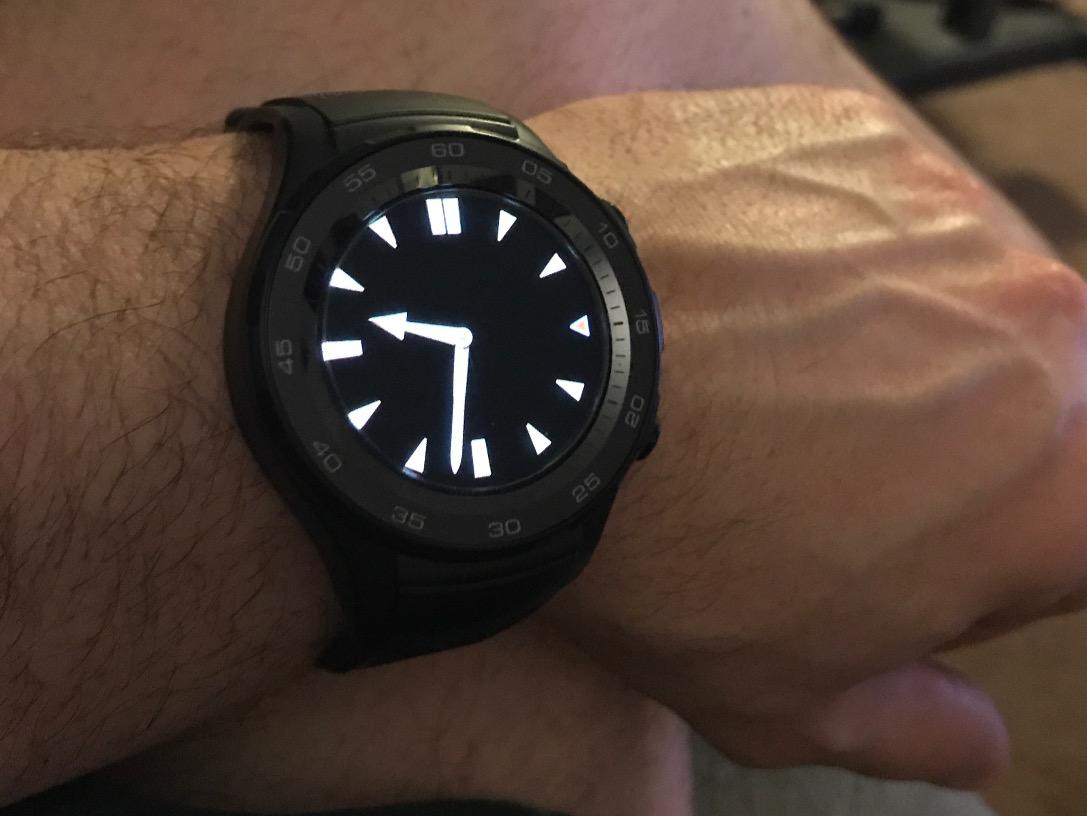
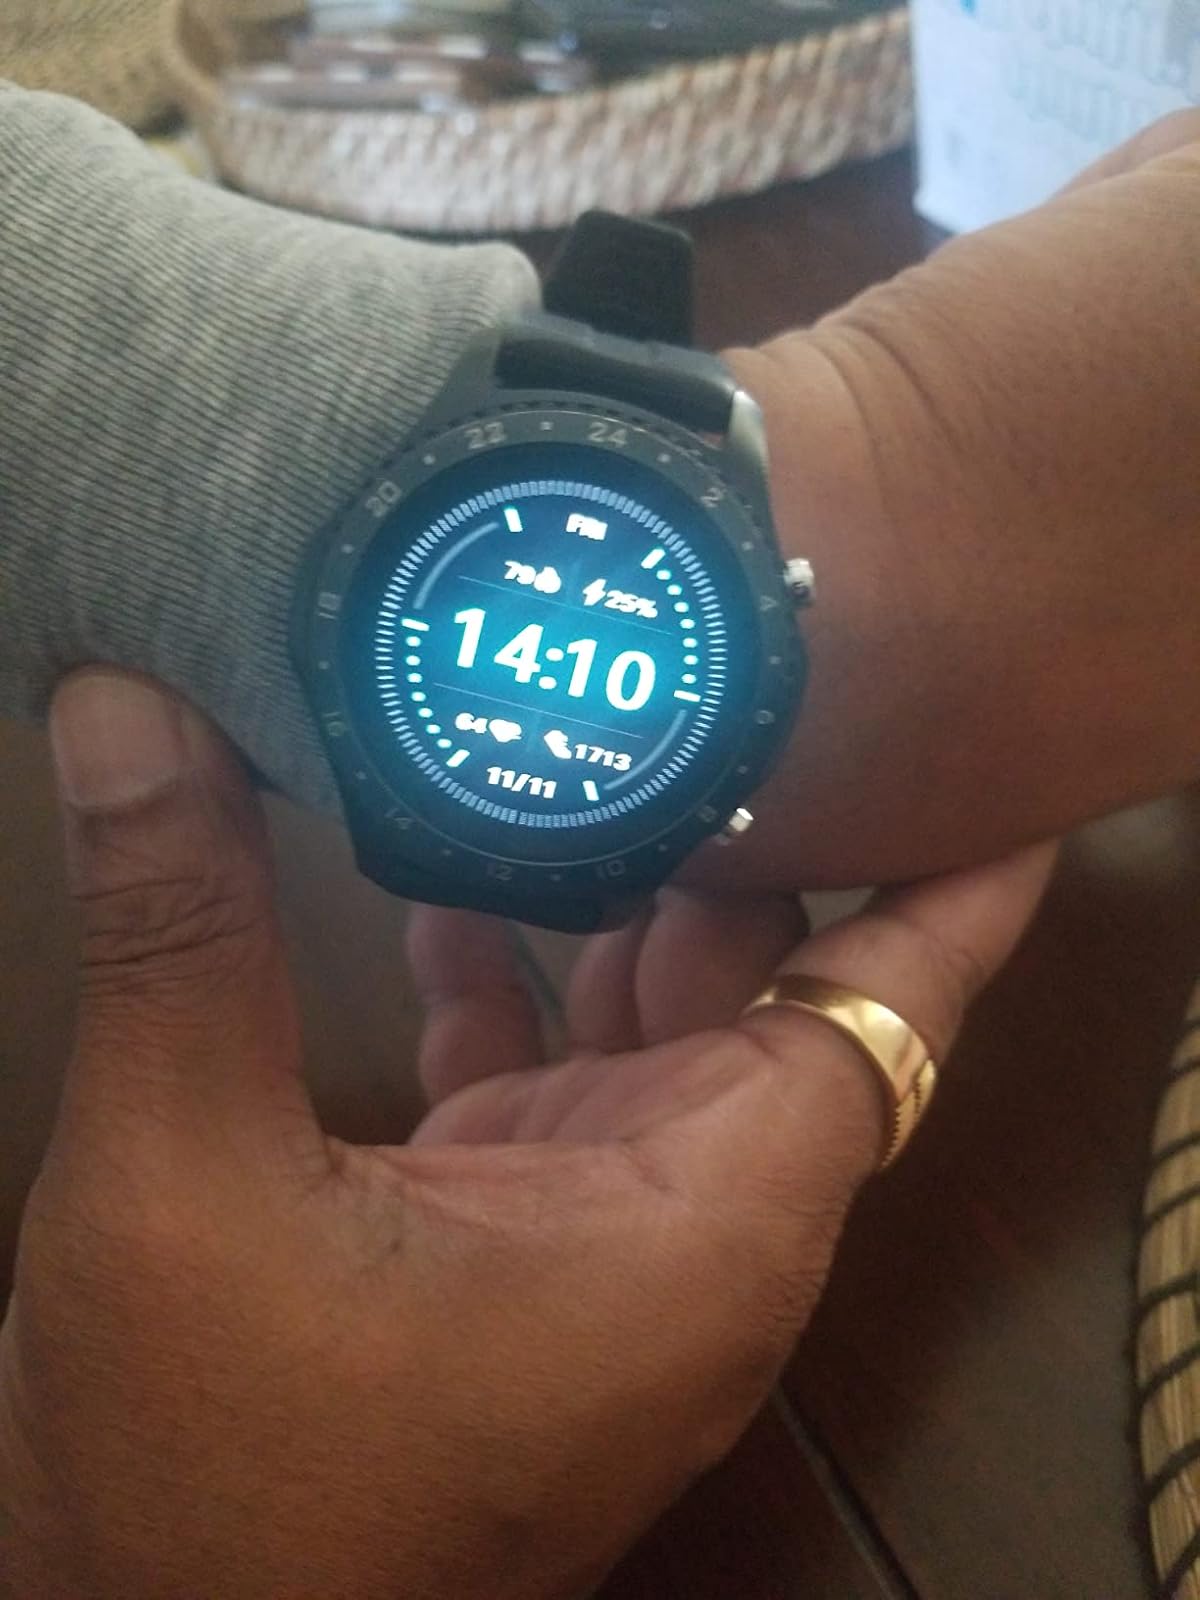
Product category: smartwatch
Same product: no